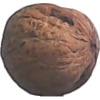
Label: Walnut 1